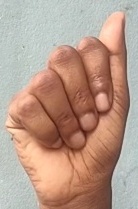
ASL sign: A